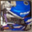
Label: motorcycle